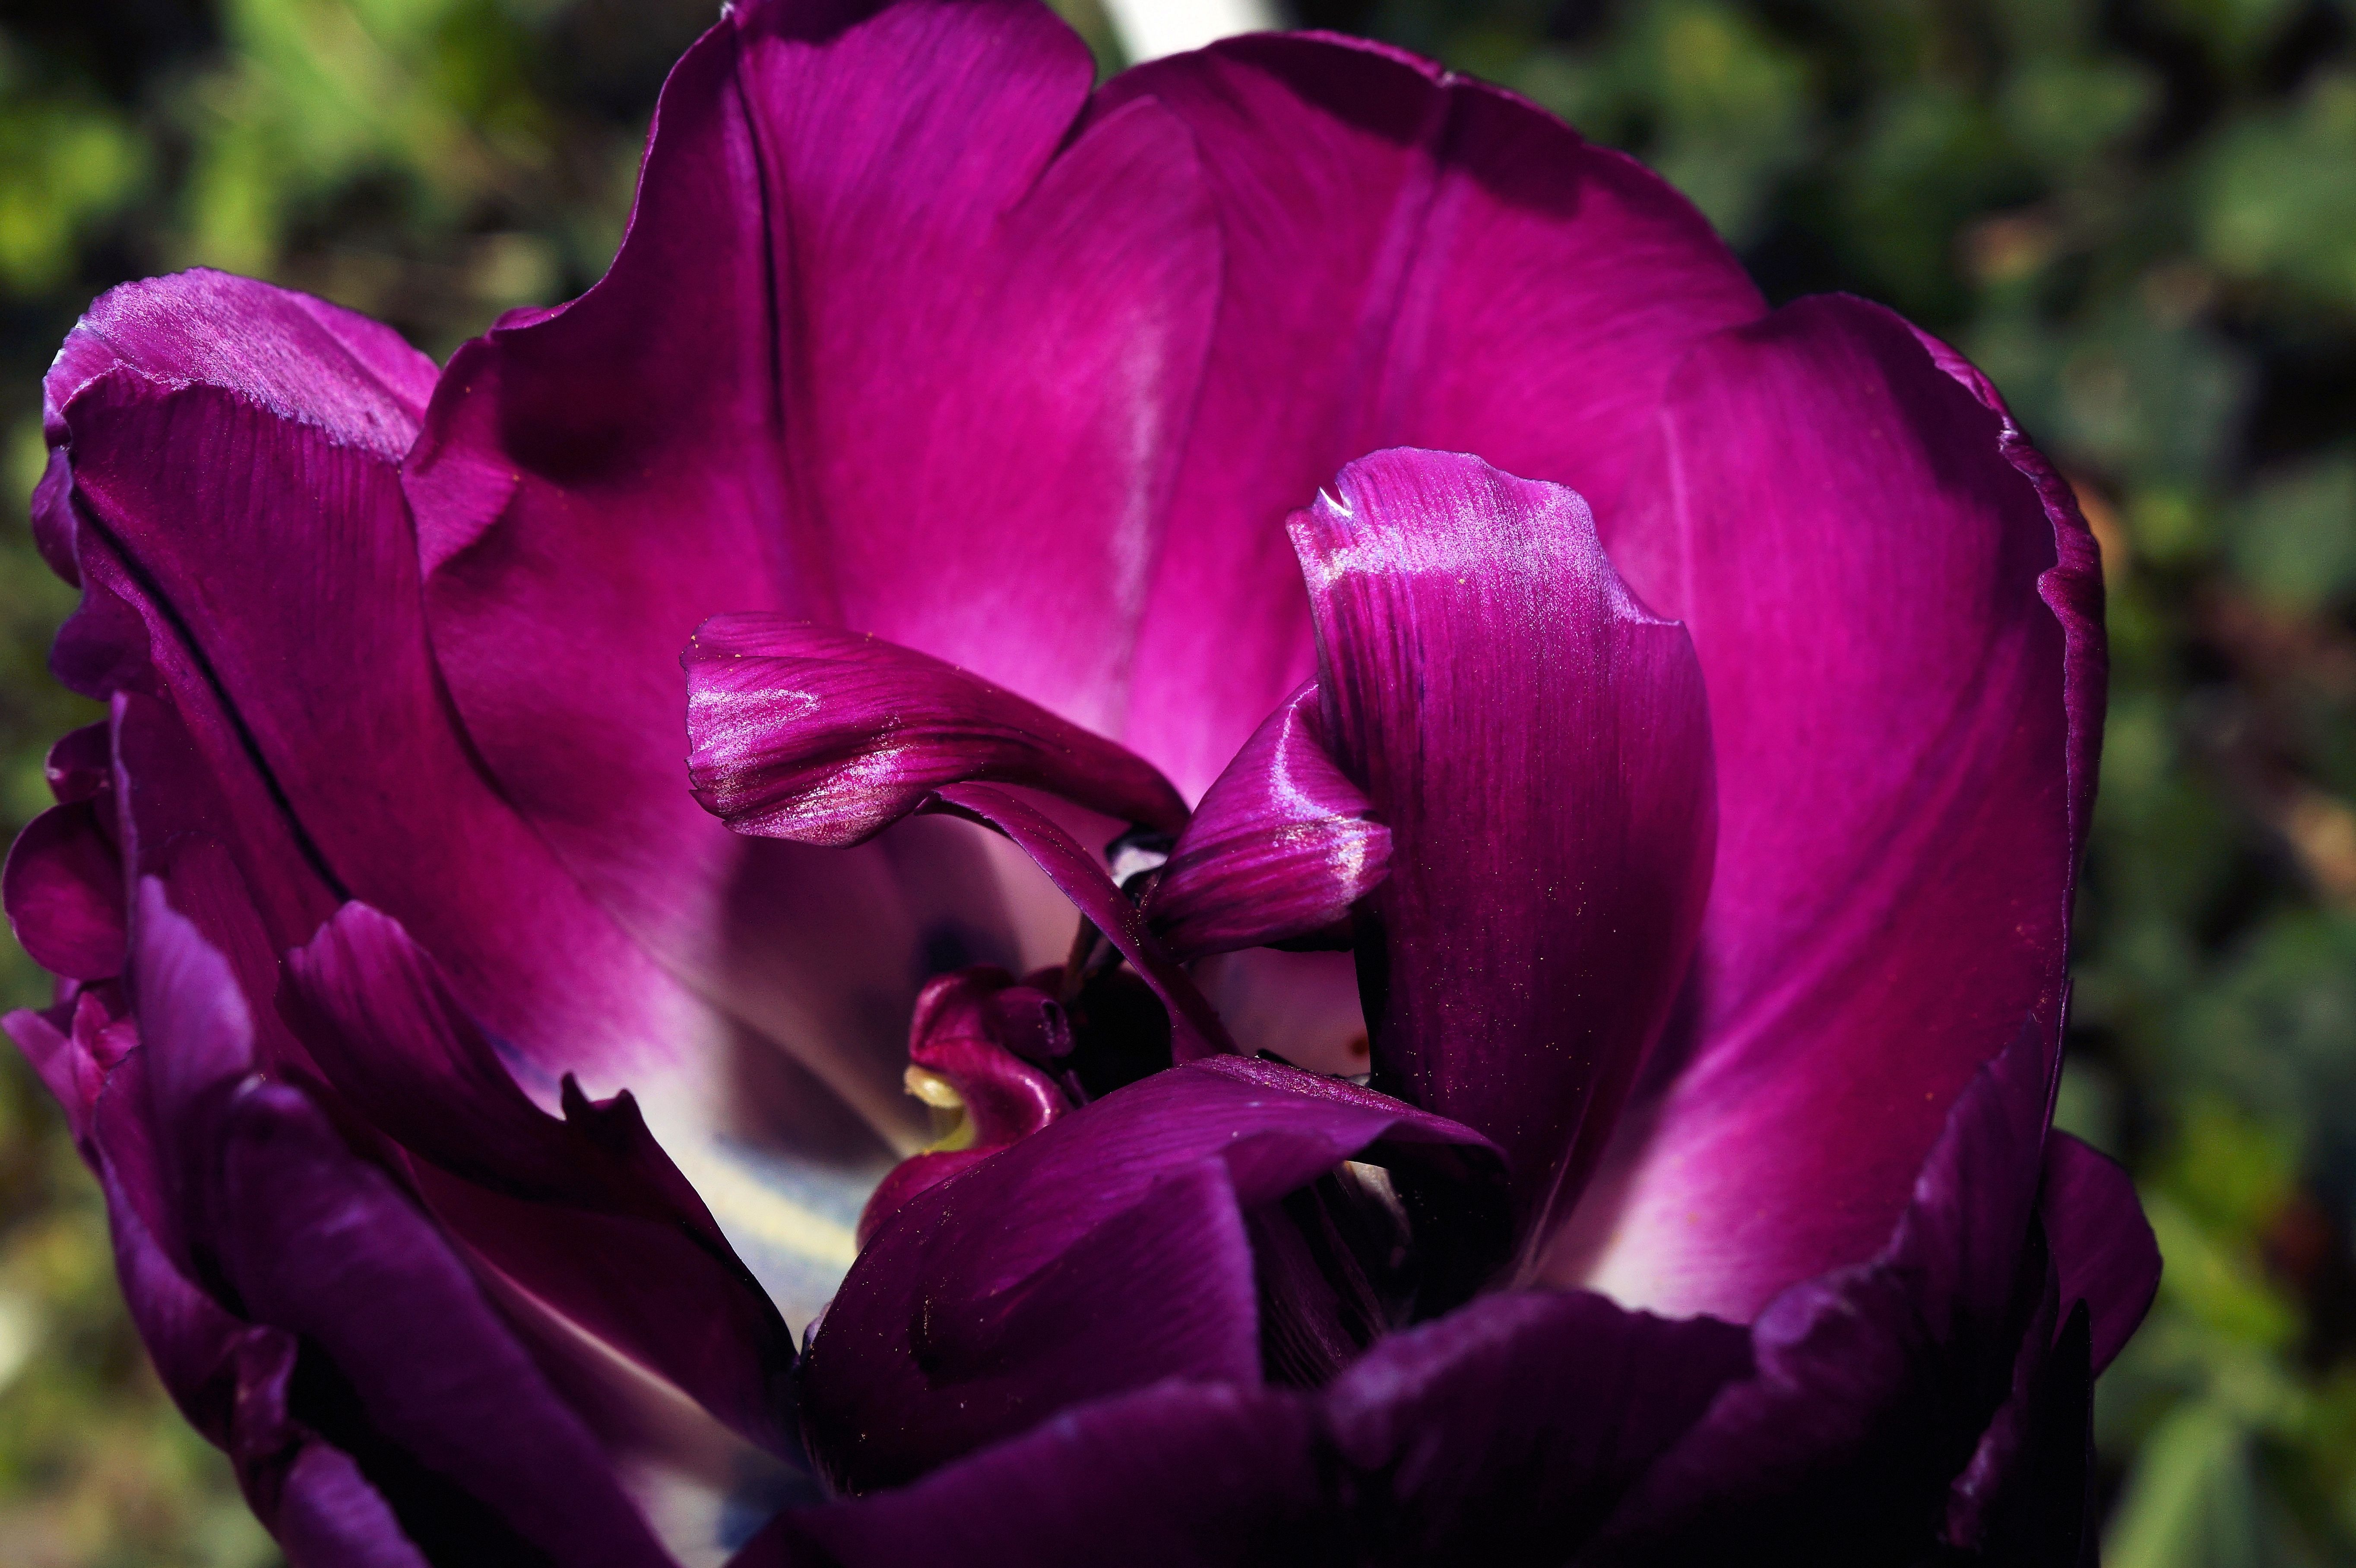
blossom, plant, flower, purple, petal, bloom, tulip, macro, colorful, flora, beautiful, macro photography, flowering plant, plant stem, land plant